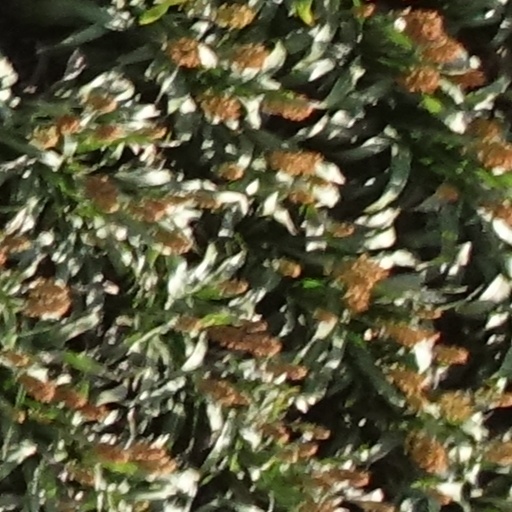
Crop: sorghum